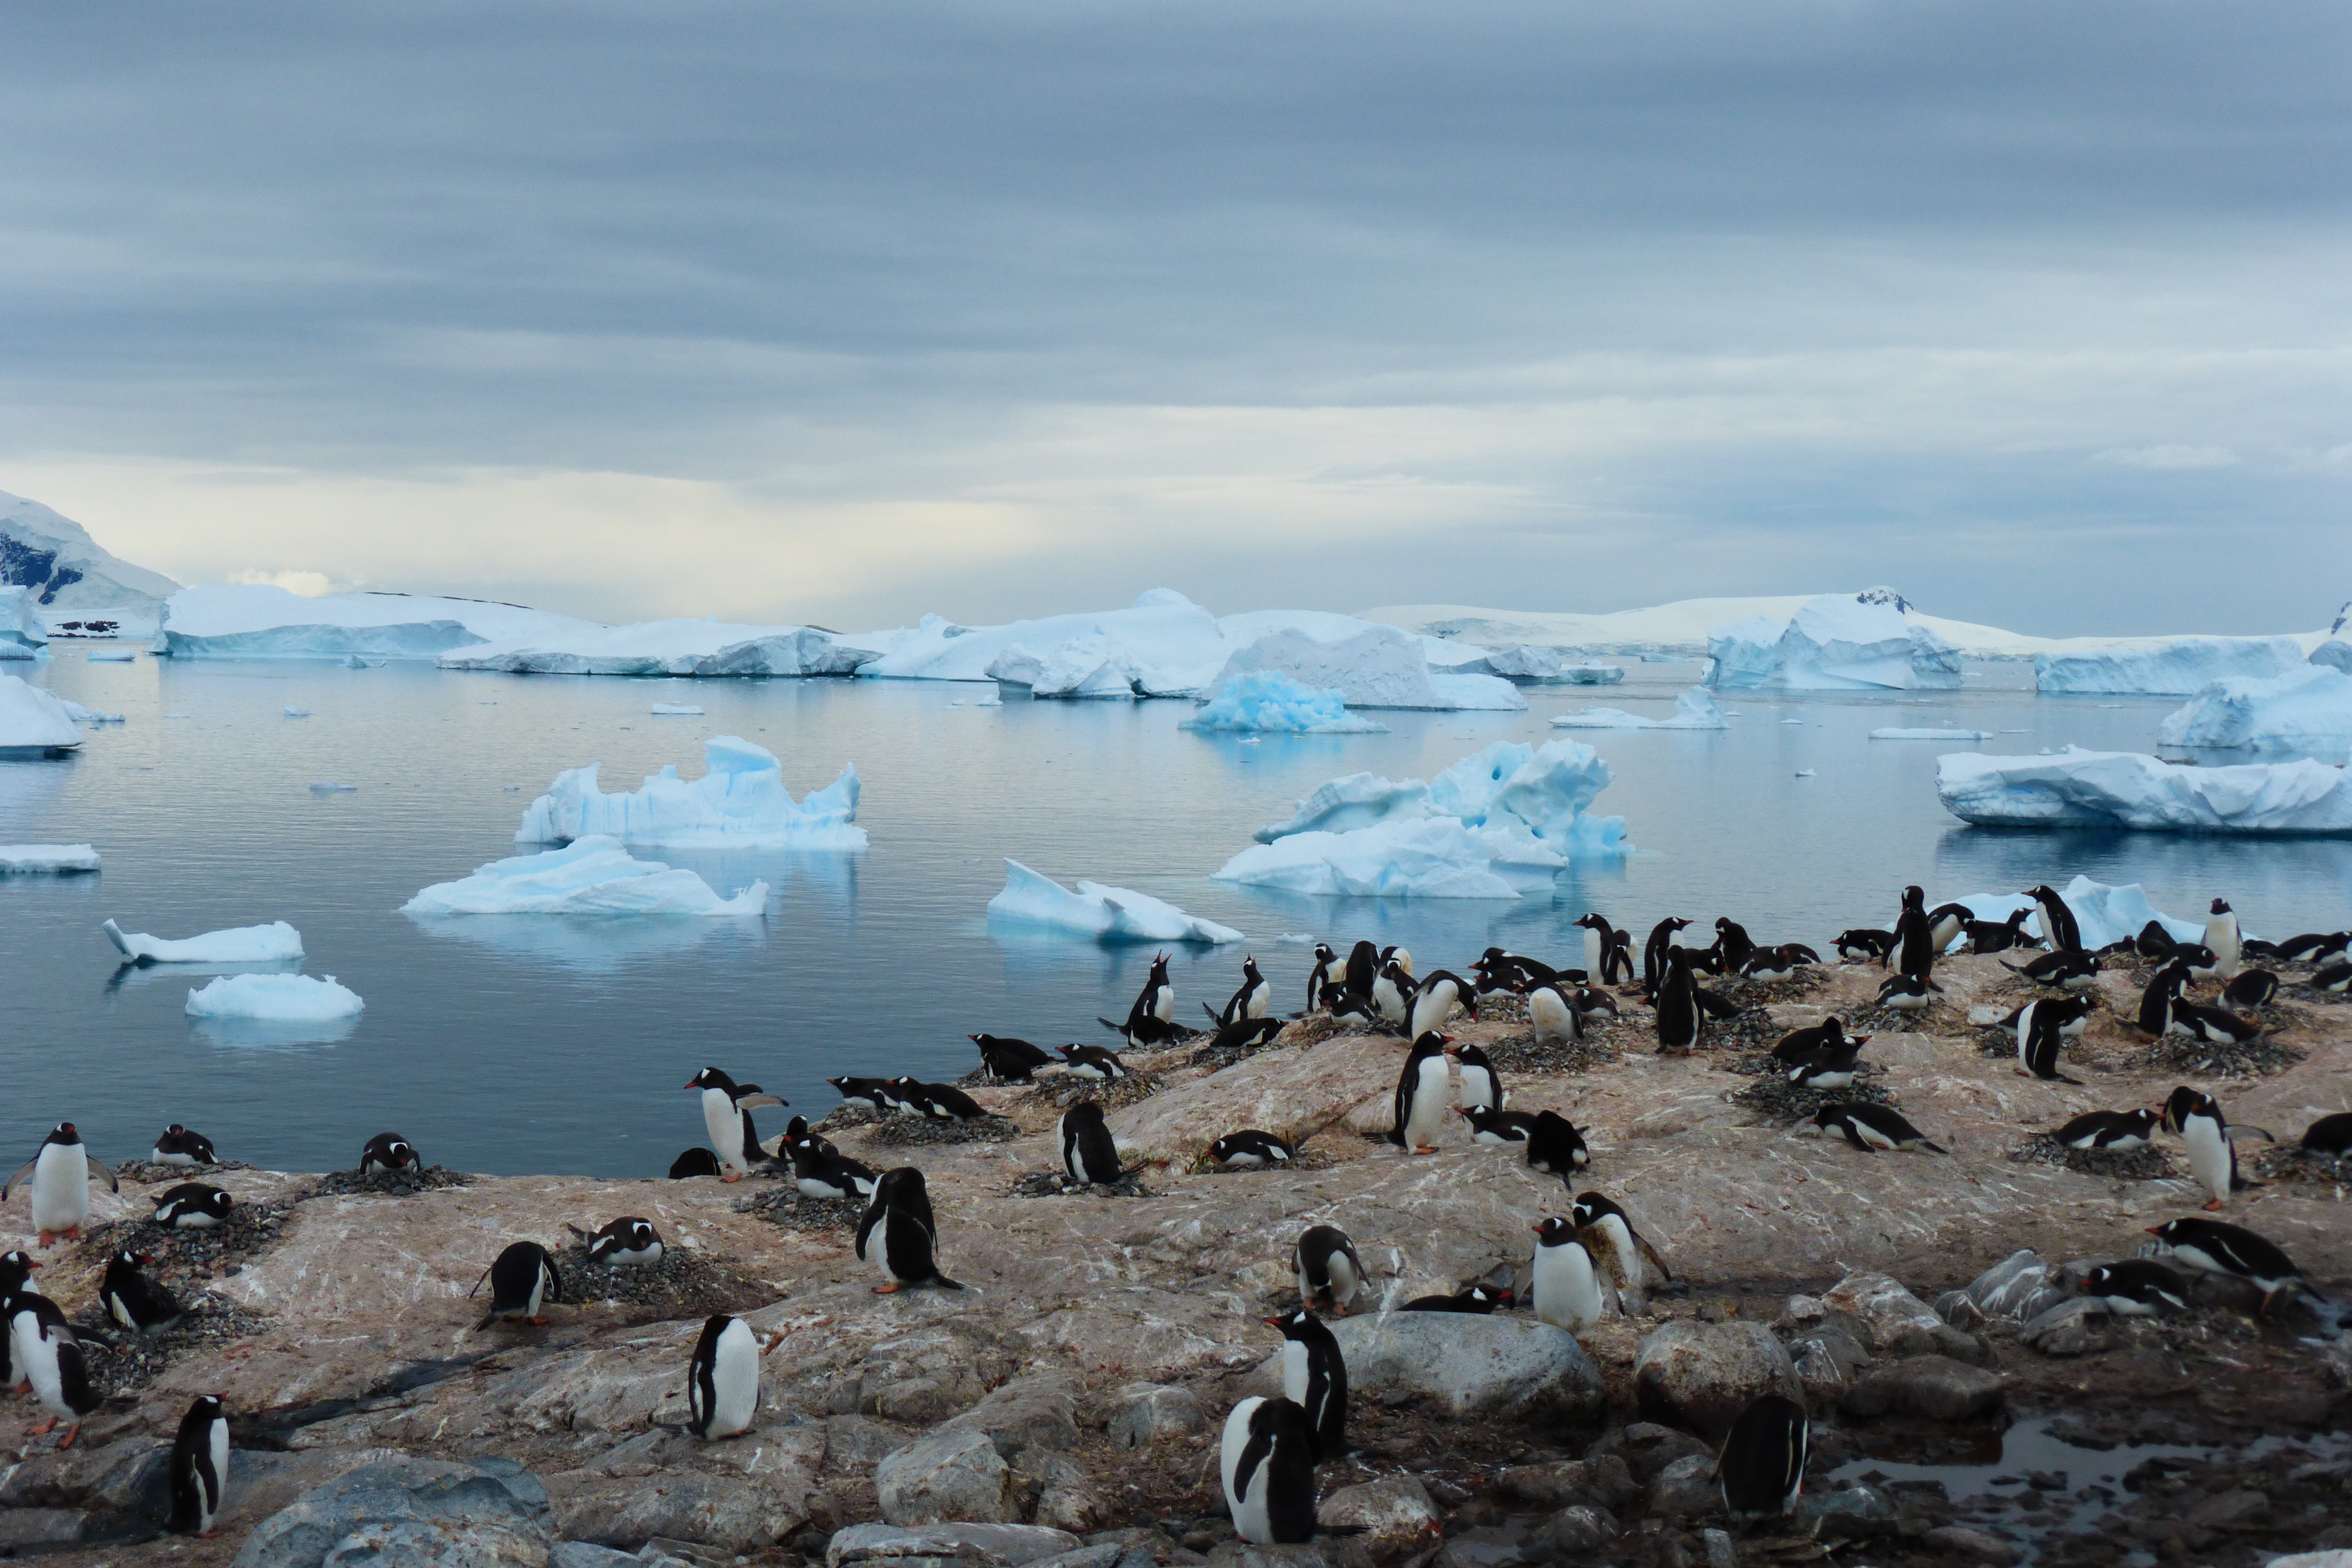
sea, coast, water, nature, ocean, snow, winter, bird, shore, lake, animal, ice, reflection, lagoon, bay, island, blue, arctic, penguin, antarctica, bluish, arctic ocean, flightless bird, natural environment